Turtle

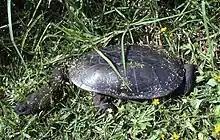
Photograph of an oblong turtle

While popularly thought of as mute, turtles make various sounds to communicate. One study which recorded 53 species found that all of them vocalized. Tortoises may bellow when courting and mating. Various species of both freshwater and sea turtles emit short, low-frequency calls from the time they are in the egg to when they are adults. These vocalizations may serve to create group cohesion when migrating. The oblong turtle has a particularly large vocal range; producing sounds described as clacks, clicks, squawks, hoots, various kinds of chirps, wails, "", grunts, growls, blow bursts, howls, and drum rolls.